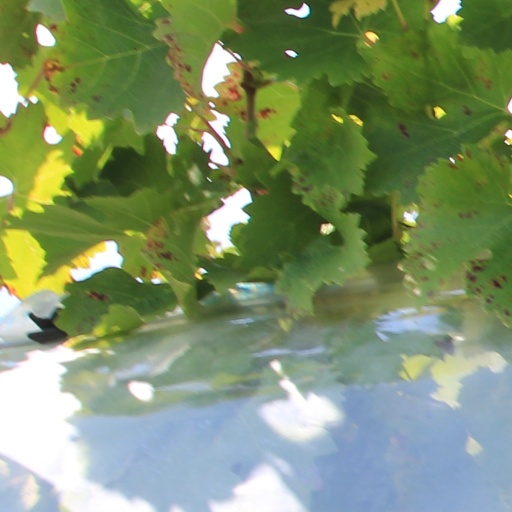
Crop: grape